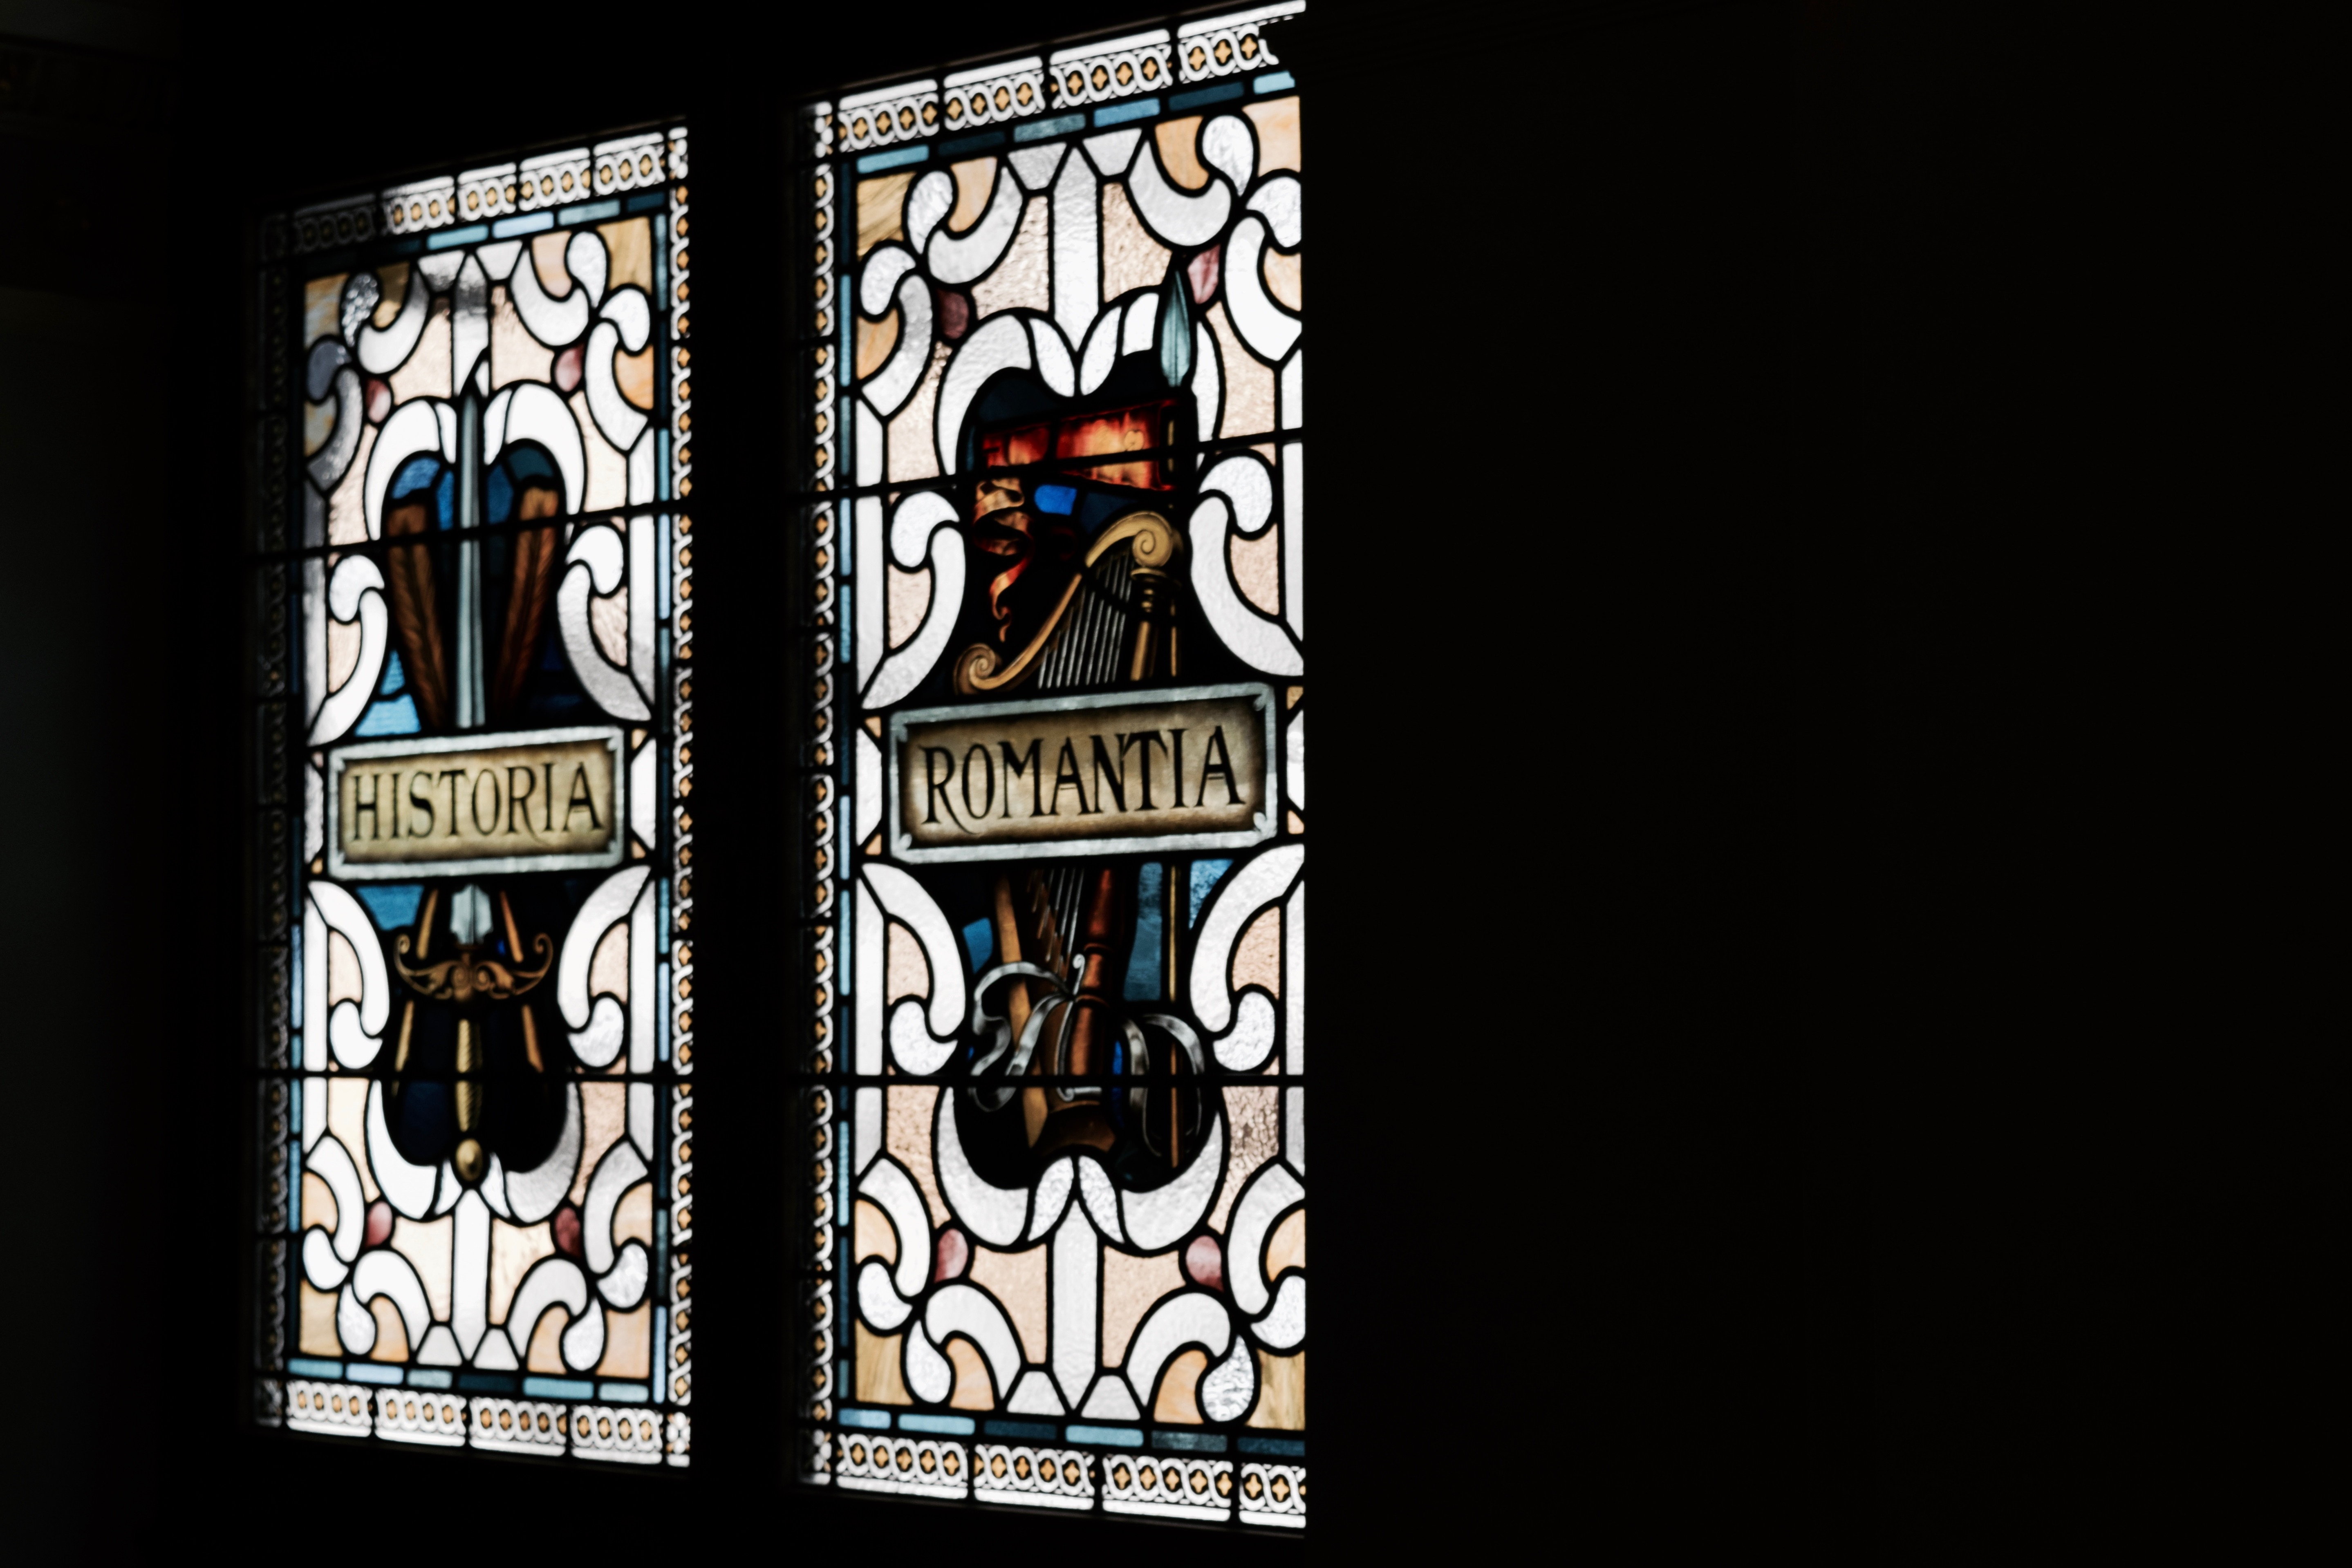
window, glass, material, stained glass, symmetry